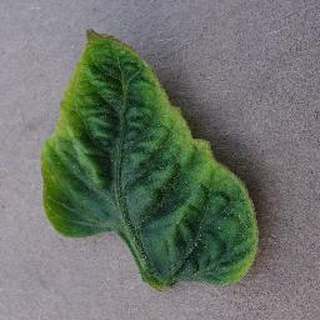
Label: tomato_yellow_leaf_curl_virus